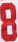
Number: 8